De motu cordis, ad Magistrum Philippum

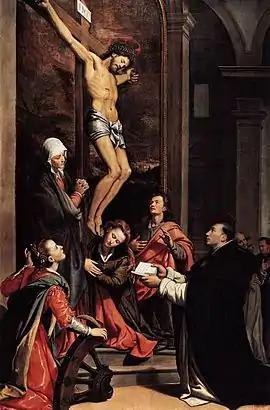
"The Vision of Saint Thomas Aquinas" by Santi di Tito (1593).

De motu cordis, ad Magistrum Philippum is a short work by Saint Thomas Aquinas. Addressed to a professor at Bologna and Naples, it is dated close to 1273 and is therefore one of the latest texts produced by Aquinas.